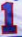
Number: 1